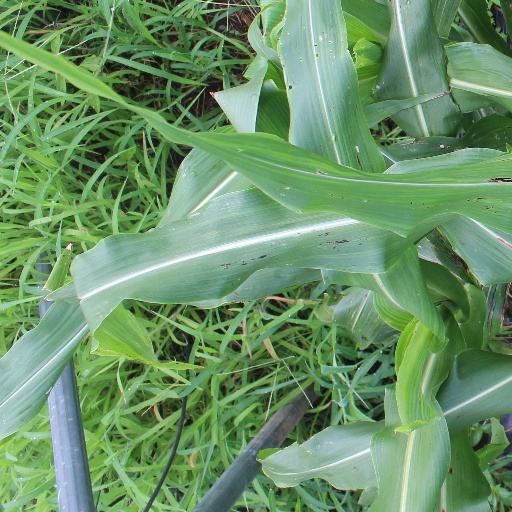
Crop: sorghum